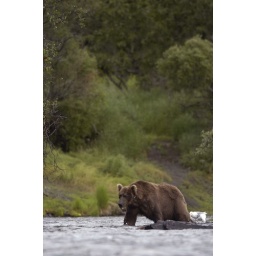
Brown bear walking in Brooks River Alaska 02